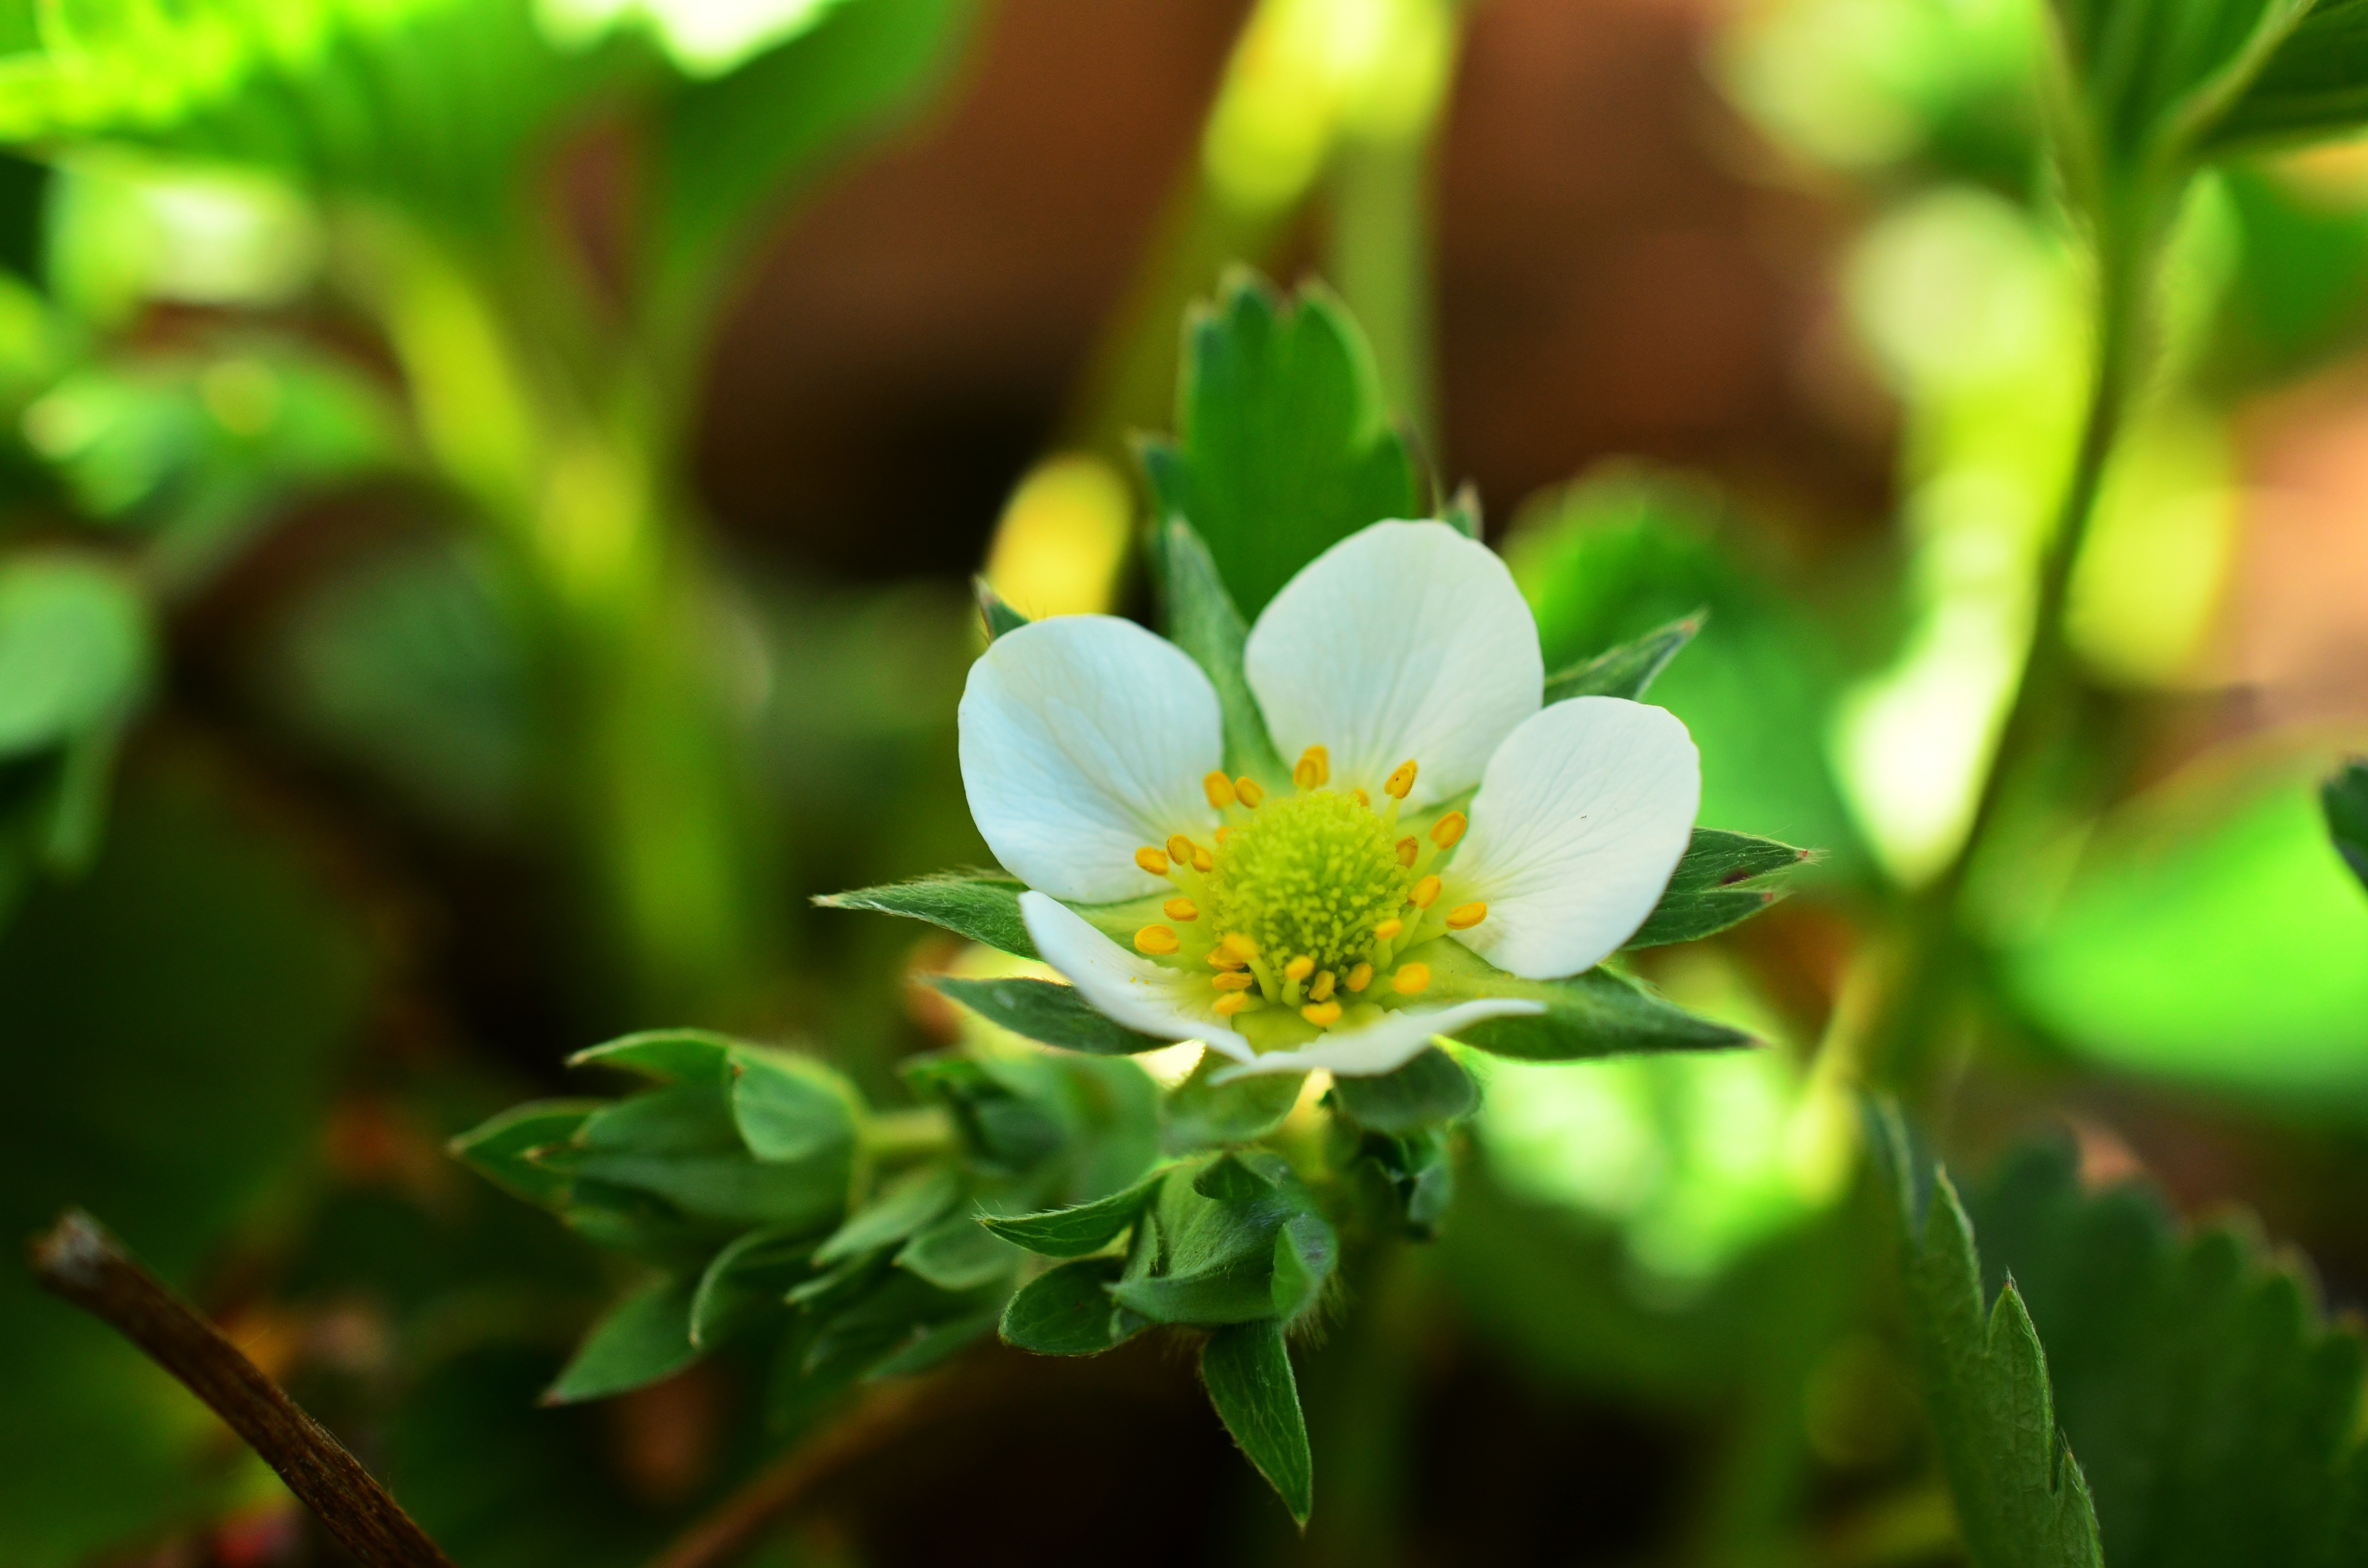
nature, blossom, plant, white, leaf, flower, petal, bloom, pollen, green, macro, botany, garden, flora, wildflower, close up, strawberry flower, shrub, strawberries, macro photography, flowering plant, strawberry plant, land plant